Karl Godulla

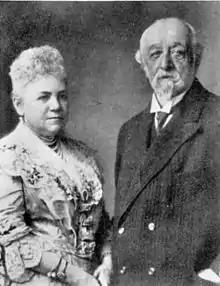
Johanna and Hans-Ulrich Schaffgotsch (1908)

Godulla remained unmarried and childless. He adopted a child of a worker, Johanna Gryzik (1842–1910), who at the age of 6 inherited Godulla's fortune, at 16 was ennobled by Friedrich Wilhelm IV to Gryzik von Schomberg-Godulla, a month later married count Hans Ulrich von Schaffgotsch, and then successfully administered by herself the business empire, one of the largest in Germany. After World War II, the descendants of the family were expelled from Silesia, her grave was emptied, and most of the property destroyed.